Alysia Reiner

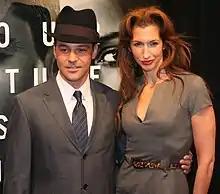
Reiner with husband David Alan Basche in 2011

Reiner has been married to actor David Alan Basche since 1997. The couple have a daughter, Livia, and reside in Harlem, New York City.